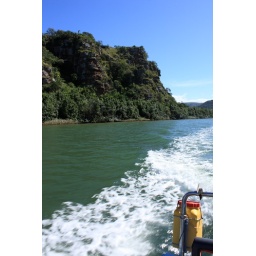
A boat's wake ruffles the river below the beautiful mountain side